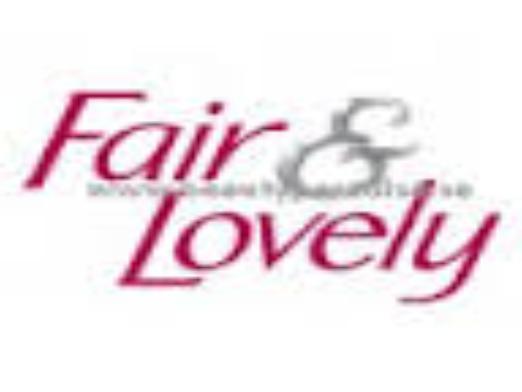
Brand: Fair and Lovely
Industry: Necessities